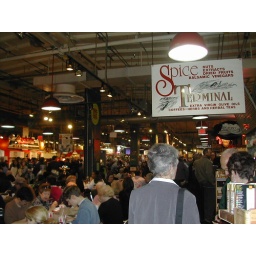
this market is huge! so much variety. it is under one of the largest train terminals ever built.